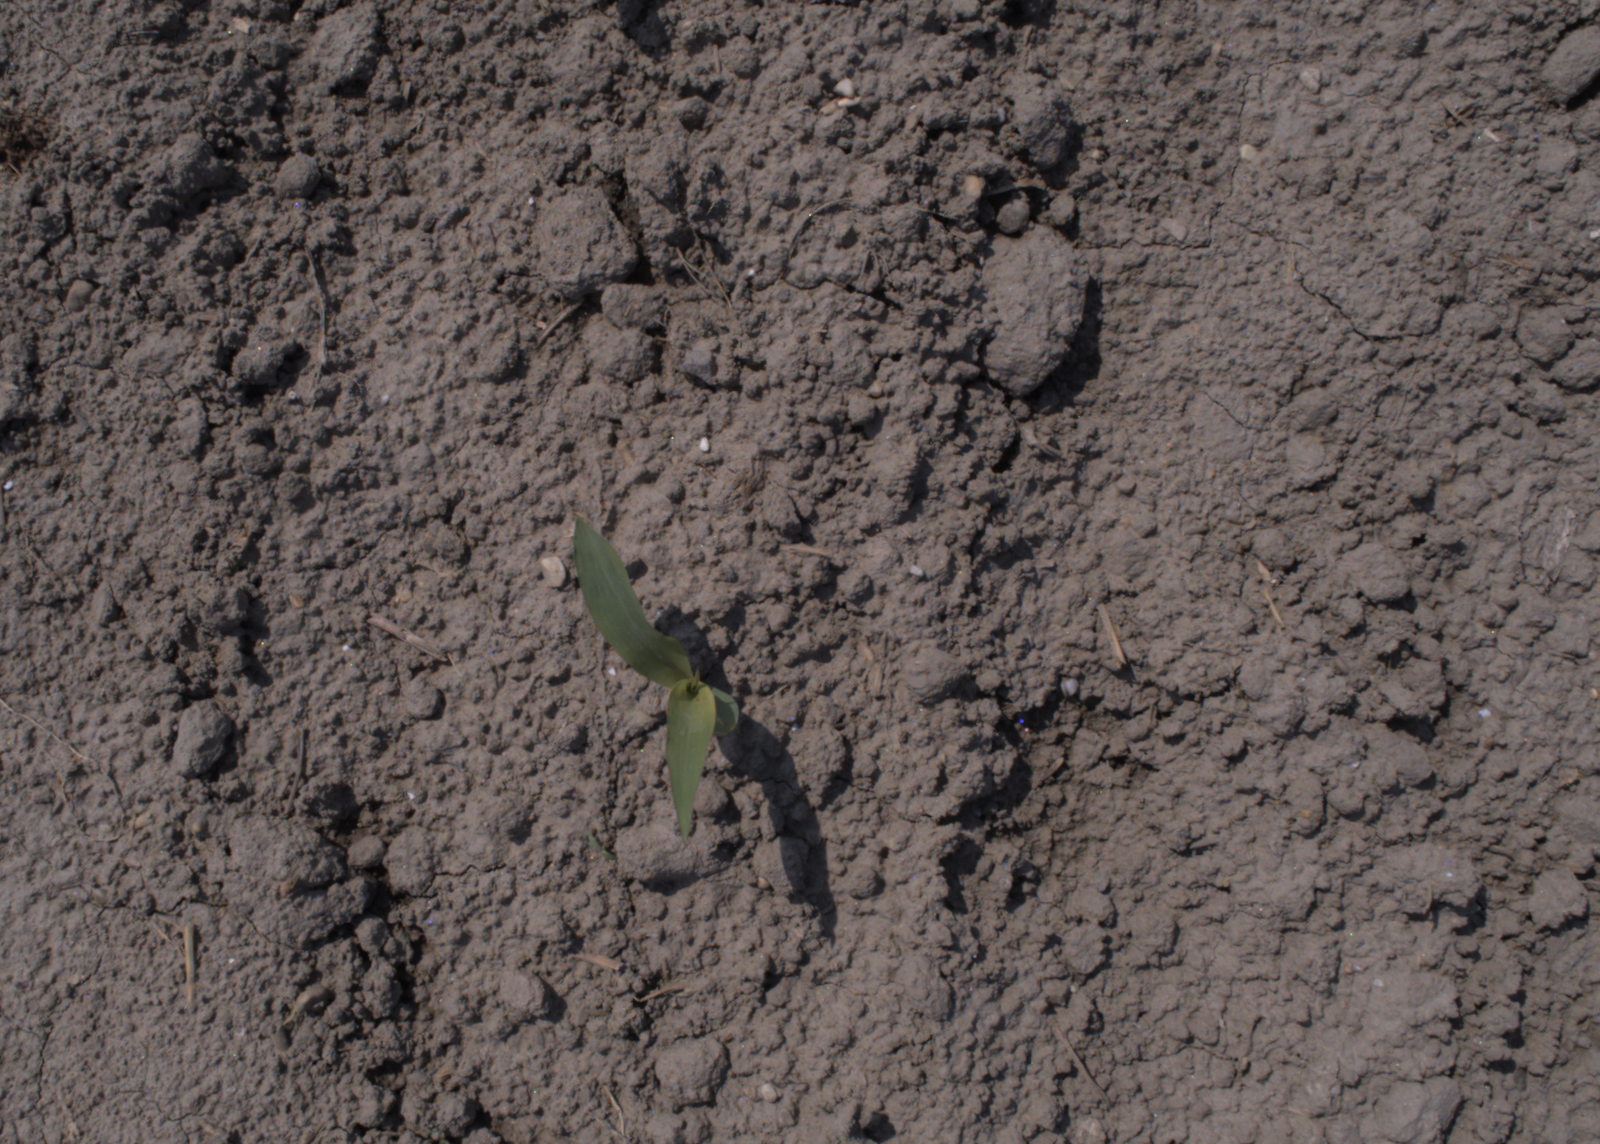
Capture date: 06.08.2020 12:21:51
Weather: sunny
Wind: medium
Seeding date: 21.07.2020
Plant canopy height (mm): 890